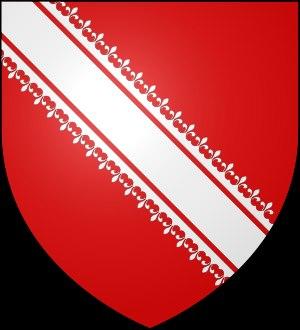
L’armorial des communes du Bas-Rhin regroupe les armoiries des communes du département du Bas-Rhin.
La Basse-Alsace est la partie septentrionale de l'Alsace, correspondant à peu près au département actuel du Bas-Rhin et au territoire de Landau. Elle forme, avec la Haute-Alsace et la République de Mulhouse, une des subdivisions de la Région historique d'Alsace. Les termes Haute et Basse-Alsace ne traduisent aucune notion de valeur, ils doivent être considérés selon un point de vue géographique, suivant le cours de l'Ill qui a donné son nom à la région.